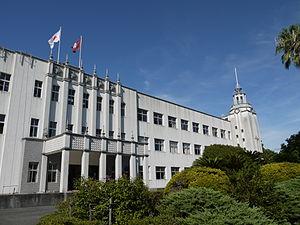
Tamana est une ville située dans la préfecture de Kumamoto, au Japon.